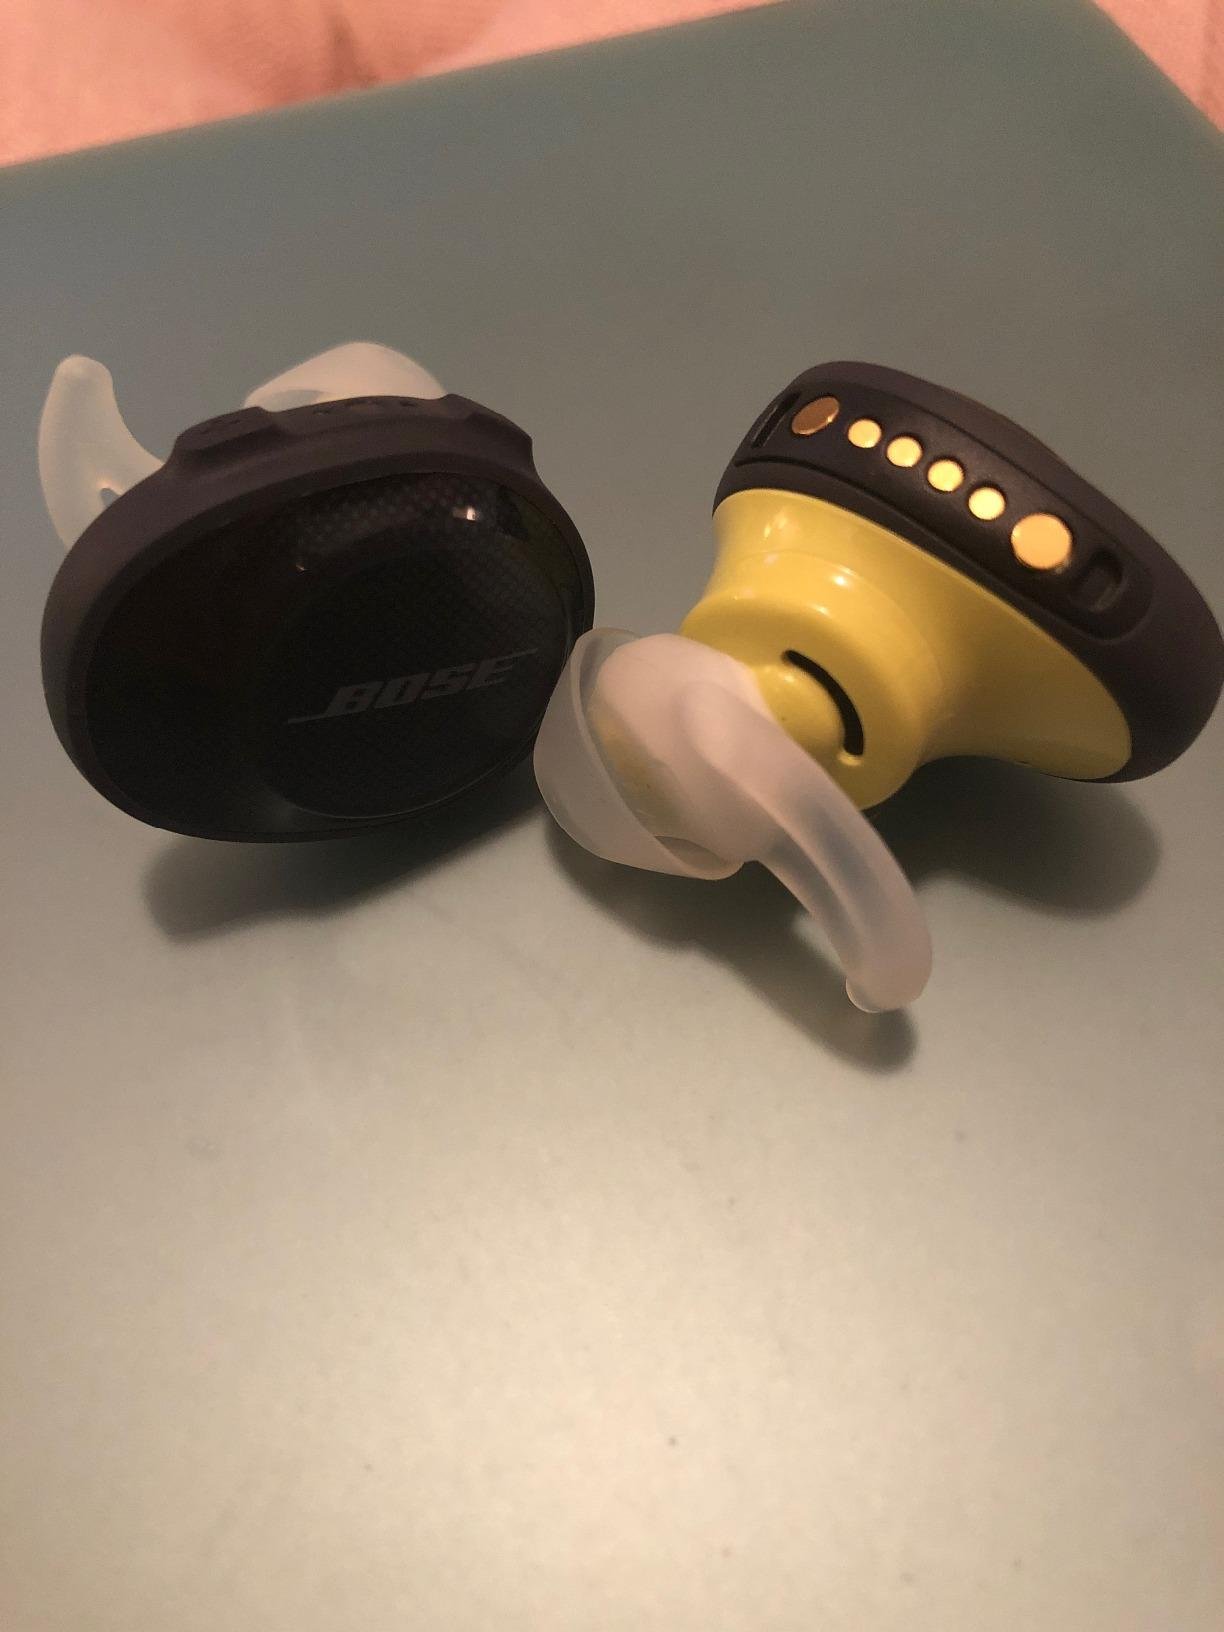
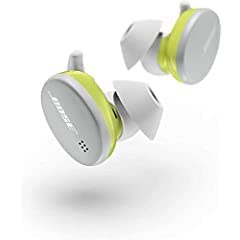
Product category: earbuds
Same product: no